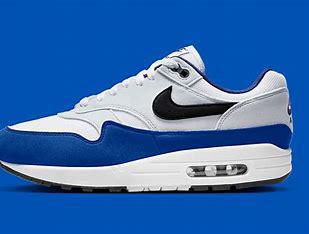
Brand: Nike
Model: Air Max 1 G